Gourd mouth organ

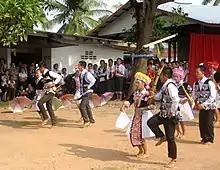
Hmong (Miao) high school students perform a traditional dance accompanied by khene

In China, apart from using the gourd mouth organ at funerals and wedding ceremonies, it is also an essential part of the "Tage" dancing ("stomping songs") among ethnic minority groups like "Yi, Naxi, Lahu," "Miao, Tibetan, Bai, Hani, Jingpo, Achang, Lisu, Pumi, Nu, and Du-long people" in southwest regions who are closely related to the ancient "Diqiang" people. The singing and dancing style known as "Tage" is one of their typical traditional rituals that has been practiced since ancient times. With a tradition of 2500 years, "Tage" accompanied by "Hulu Sheng" is believed to significantly impact people's emotional outlooks, temperaments, and life desires. The dance is so popular among the "Yi", "Bai", and "Naxi" peoples that pictures of it may be seen embroidered on everyday apparel and jewelry.